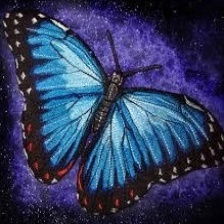
Species: BLUE MORPHO